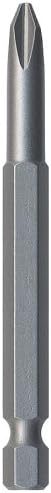
Redback Tools MaxiS5 3-Inch Phillips Bits With 1/4-Inch Hex End
Category: Tools & Home Improvement
Amazon.com What Redback Tools does best isnt coming up with new tools; rather, their genius is in reinventing common hand tools, making them work smarter and harder so you dont have to. Theyve come up with a cleverly redesigned line of hammers, a measuring tape you can write on, a utility knife with a super-fast blade change, and this: a Phillips head that fits a wide range of crosspoint sizes. We didnt believe it either, but they speak the truth. This patented tip actually does fit everything from a size 0 to size 3, and comes with a 1/4-inch hex shank that will fit in both standard and quick-change chucks. Its forged of alloy steel with a hardened tip, and these bits are definitely built for the long haul. The design is ingenious; the head locks right into the screw slots and gives you absolute control and zero slip. This 3-inch bit will handily replace four standard bits, saving you time lost in bit changes and digging around for the right sized bit. Redback also makes a manual screwdriver with the same head. This is one of the coolest innovations weve seen. -- Kris Jensen-Van Heste The Redback Story When a serious 2002 motorbike accident ended Australian carpenter Jake Tyson's career as a tradesman, he focused his energy on improving a tool that had remained unchanged for more than a centurythe simple hammer. The end result was the Maxistrike, a hammer with a patented arc shaft that allows users to drive nails over obstacles like joists and piping. When he found that large tool companies werent interested in his idea, Tyson decided that he had to market the hammer himself. Redback launched the Maxistrike in November 2003 and saw it win the "Dealers Pick" award at that years American Hardware Show. Since then, Redback has continued to dedicate itself to manufacturing innovative, sturdy tools for the carpenter and contractor, such as the MaxiS5 Phillips Screwdriver which works with both Posidrive and multiple head sizes of Phillips screws. Other innovative products include the Sketch Tape, a measuring tape that lets users write measurements on the tape's surface, and the Maxiknife, a rugged utility knife with a patented blade-change system and onboard storage for extra blades. Redback products are meant for professionals and do-it-yourselfers alike, and they are designed for maximum durability and functionality. From the Manufacturer Why carry 3 or 4 phillips bits when one will do? Save the trip back to the toolbox as the MaxiS5 Patented precision ground tip Locks Tight into the largest and the smallest of Phillips screws. Made from durable S2 alloy steel with hardened tip, and nickel-plated for long life. The tips will fit screw sizes, 0,1,2,3 and more. Bit length is 3 inches with 1/4-inch hex end for use in standard or quick change chucks. Package incldes 2 bits.
Features: Phillips tip for MaxiS5 screwdriver fits screw sizes, 0,1,2,3 and more | 1/4-inch hex end for use in standard or quick change chucks | S2 alloy steel with hardened tip | Package includes 2 bits | 5-year warranty